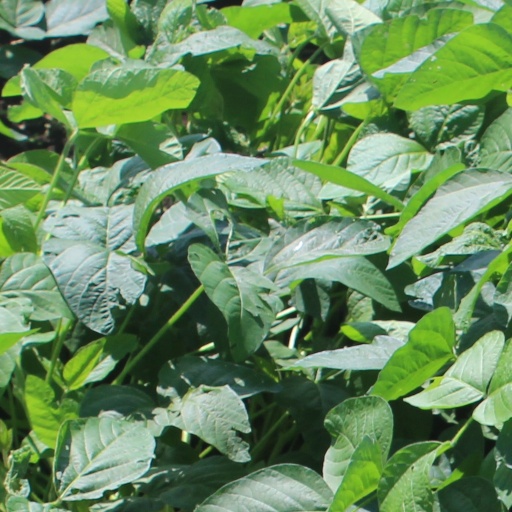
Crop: soybean